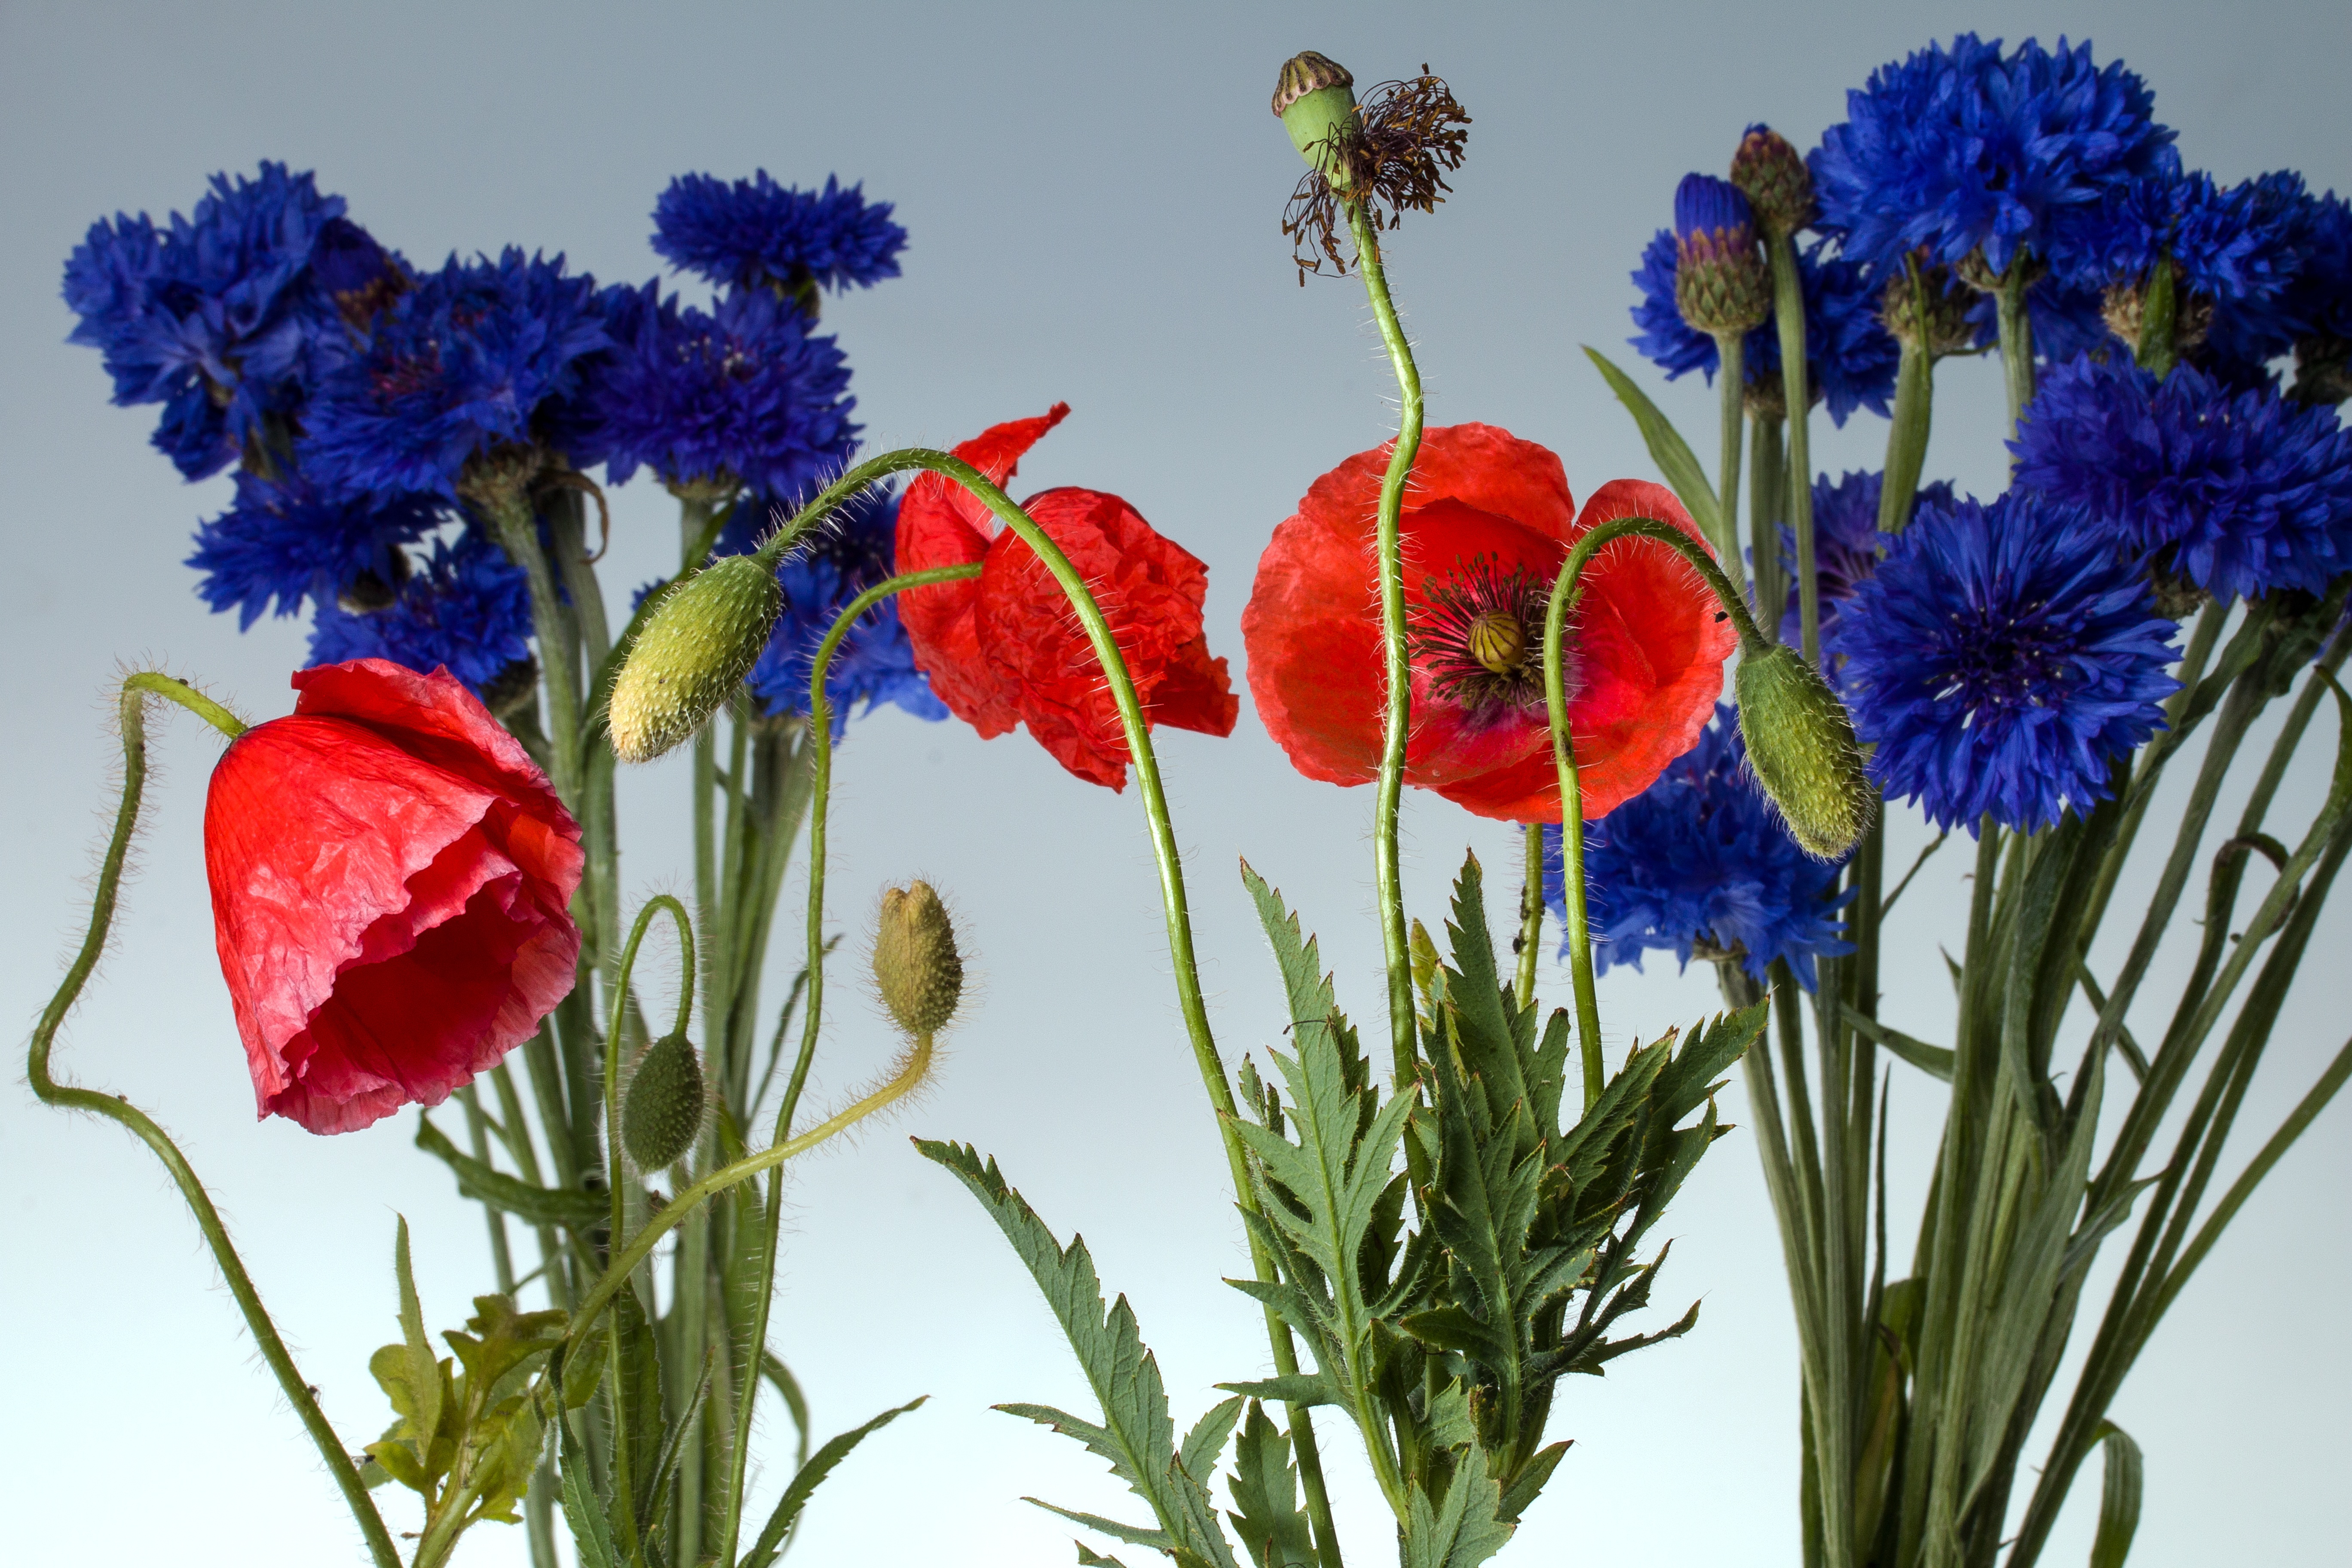
plant, flower, flora, klatschmohn, poppy flower, poppy, floristry, cornflowers, flowering plant, flower bouquet, cut flowers, floral design, land plant, flower arranging